PlayStation 3 accessories

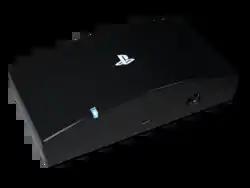
PlayTV tuner

Officially announced August 22, 2007; PlayTV is a twin-channel DVB-T tuner peripheral with digital video recorder (DVR) software which allows users to record television programs to the PlayStation 3 hard drive for later viewing even while playing a game. The device was launched in the UK on the September 19, 2008 with other regions in Europe following.